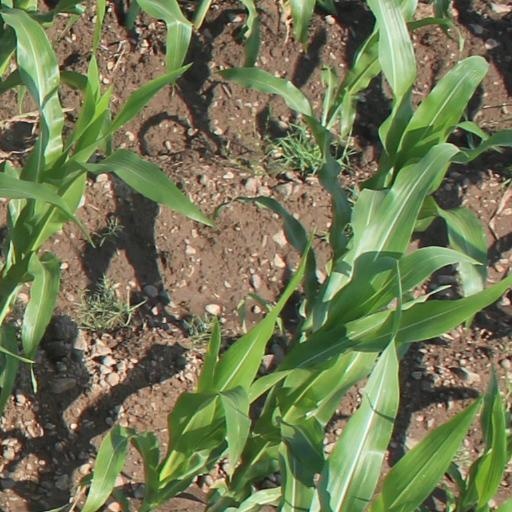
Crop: maize; corn